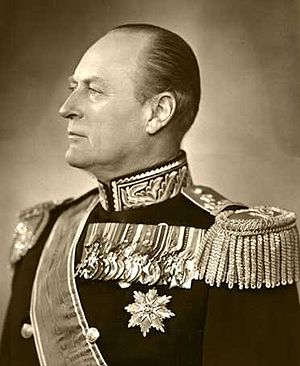
Norges regenter / Glücksburgske slægt
Olav V
Listen over Norges regenter, som har hersket over et samlet Norge, starter traditionelt med Harald Hårfager, muligvis en arv fra Snorre Sturlusons fremstilling i krøniken Heimskringla. Det er imidlertid usikkert, hvor stabil kongemagten var i de første 150 år, og historikere har argumenteret for, at Norges kongerække lige så godt kunne starte med Olav Tryggvason, eller med Harald Hårderåde.